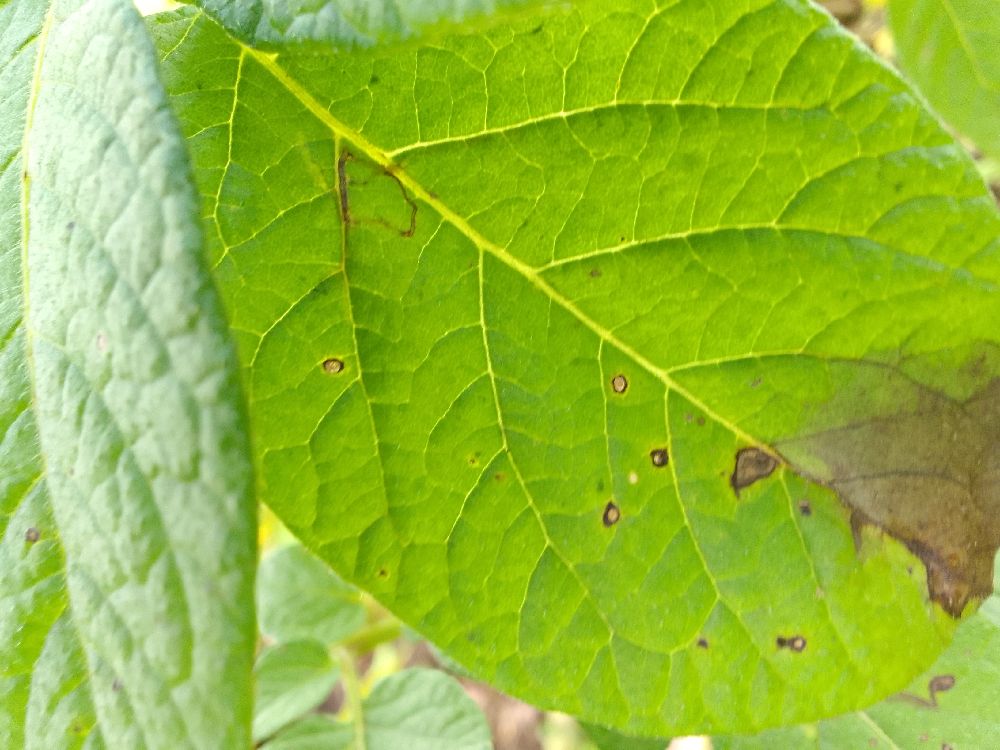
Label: Late blight